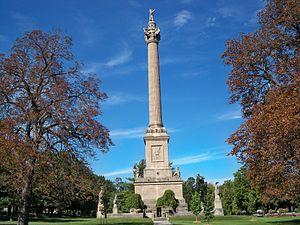
Cet article recense les lieux patrimoniaux de la municipalité régionale de Niagara inscrits au répertoire des lieux patrimoniaux du Canada, qu'ils soient de niveau provincial, fédéral ou municipal.